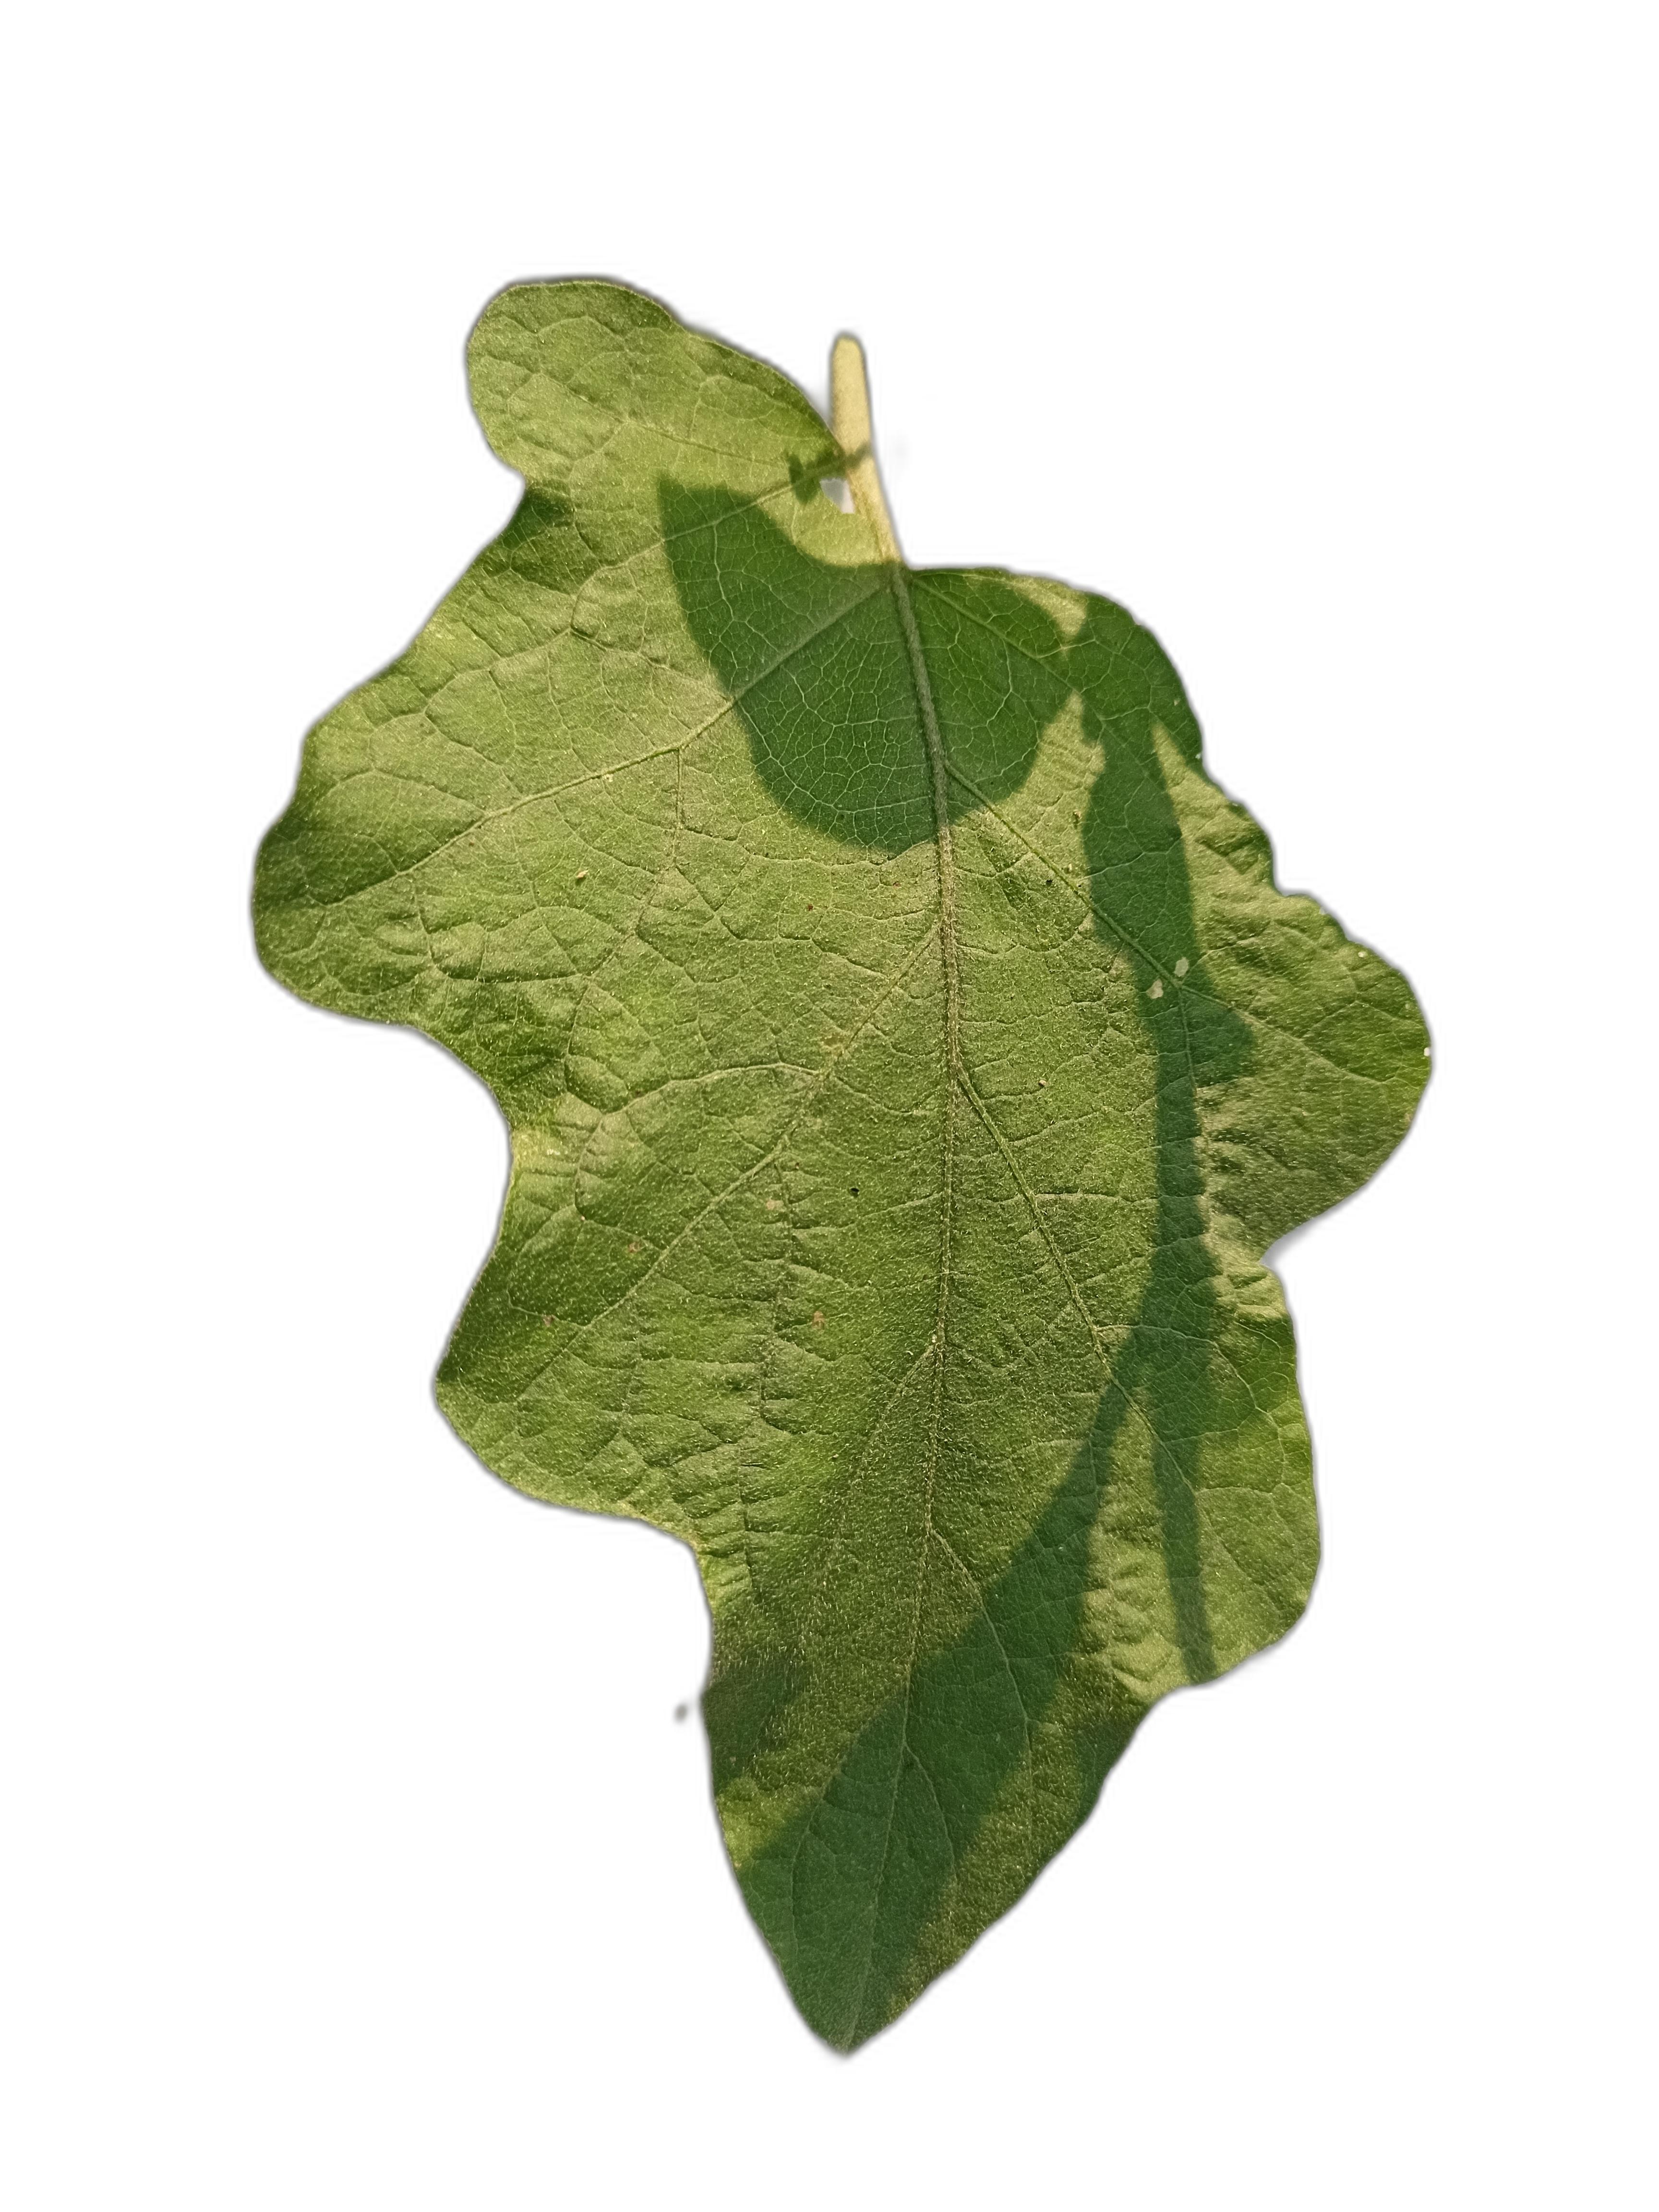
Label: Healthy Leaf